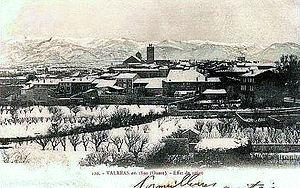
Valréas recouvert par la neige au cours de l'hiver 1890-1891
Valréas est une commune française, située dans le département de Vaucluse en région Provence-Alpes-Côte d'Azur.